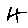
Label: 4